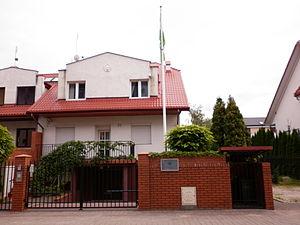
Voici les représentations diplomatiques de l'Ouzbékistan à l'étranger: